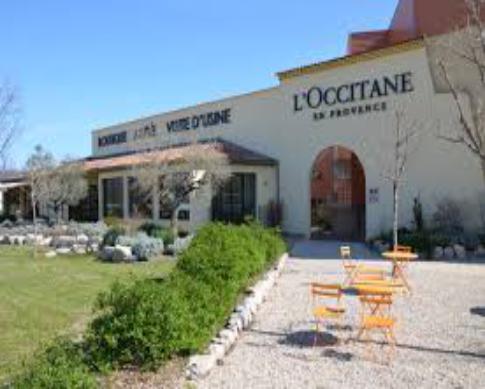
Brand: L'Occitane en Provence
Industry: Necessities